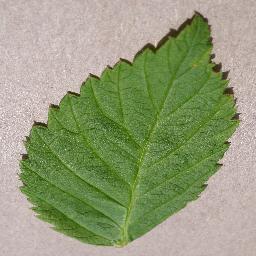
Label: Raspberry___healthy